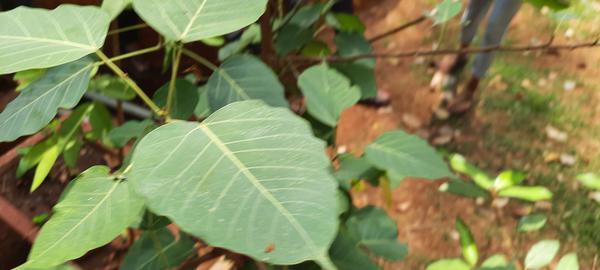
Plant: Arali